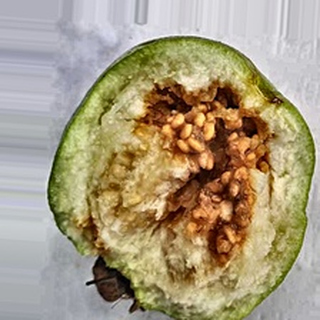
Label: guava_fruit_fly